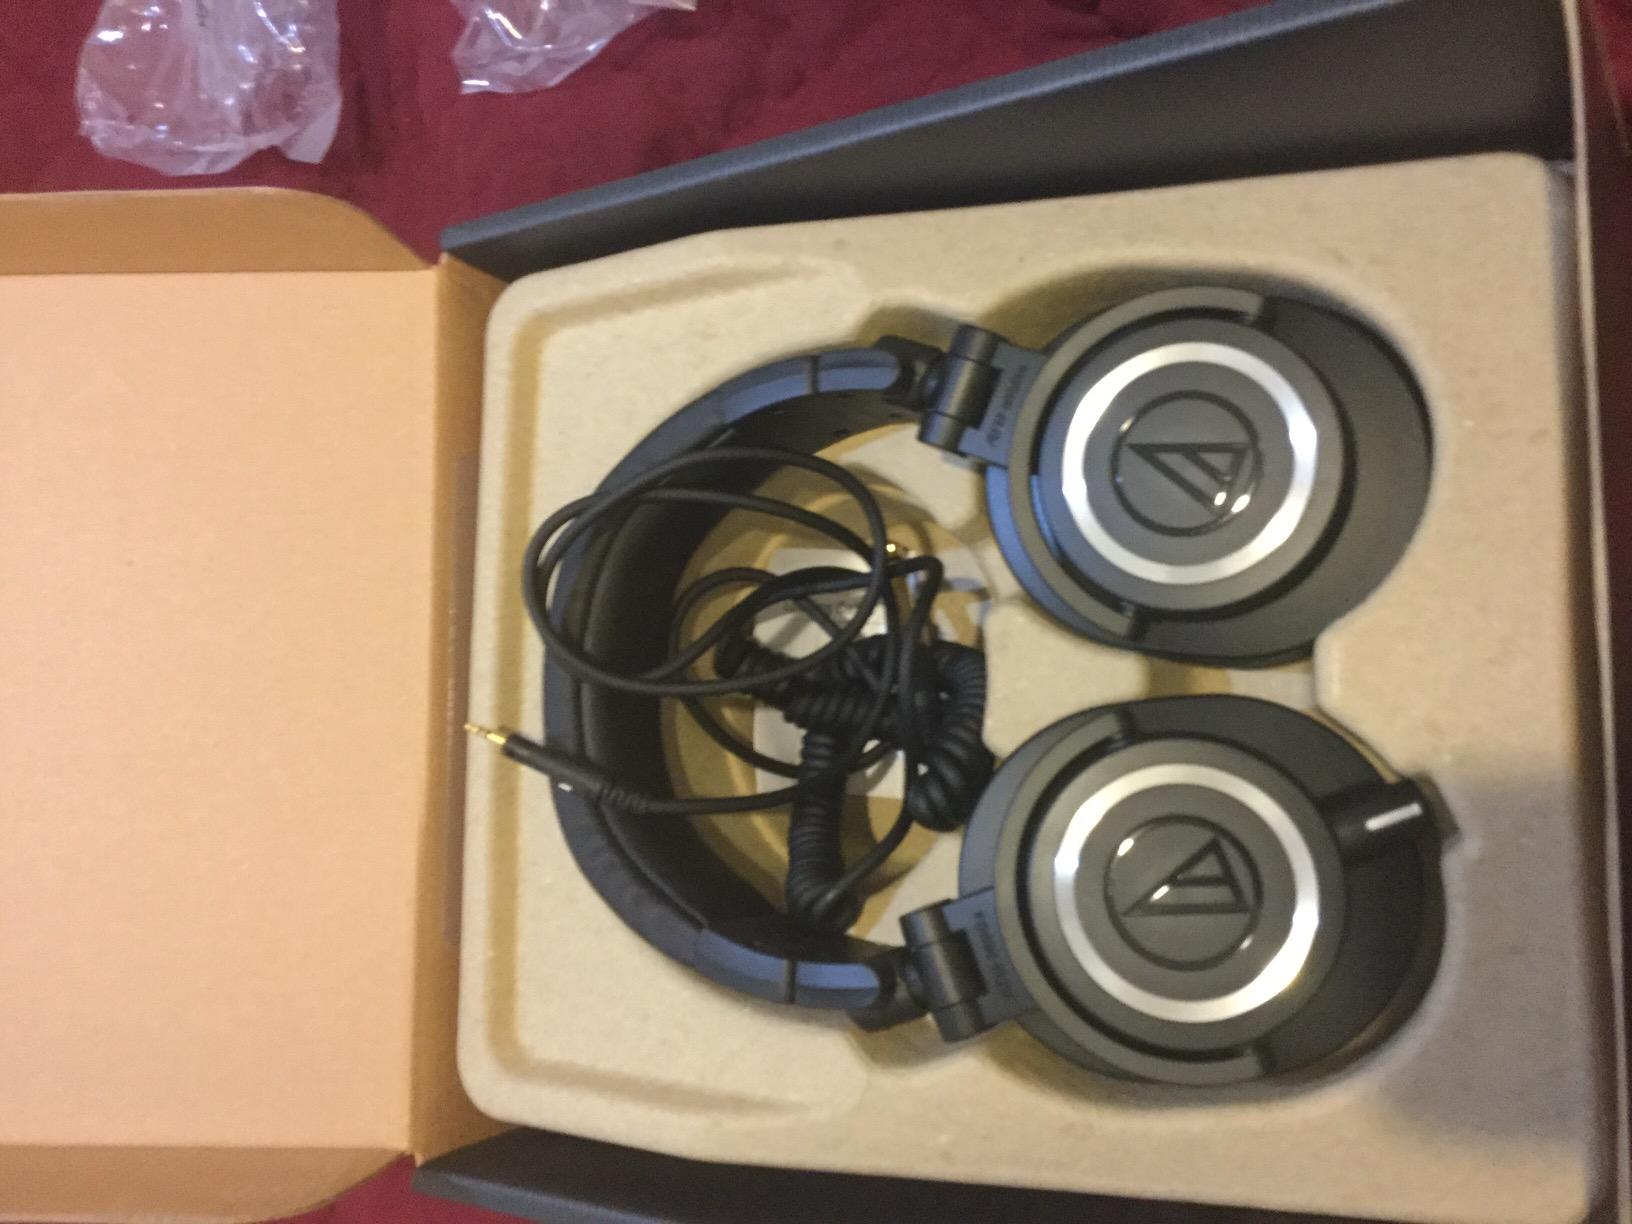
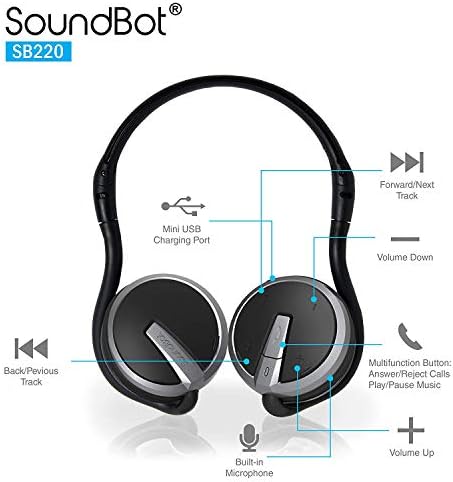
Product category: headphones
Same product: no